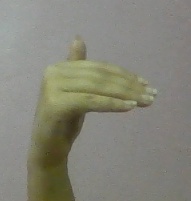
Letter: khaa